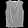
Label: Shirt